Reading Museum

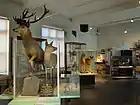
The Green Space Gallery

The Gallery explains the geology and natural history of the Reading area through a large display of specimens. Exploring the history of the Reading area from 400 million years ago to the present day, it explains what was in the area before people existed and how Reading's landscape and environment have developed and been influenced by human activity since the Stone Age.